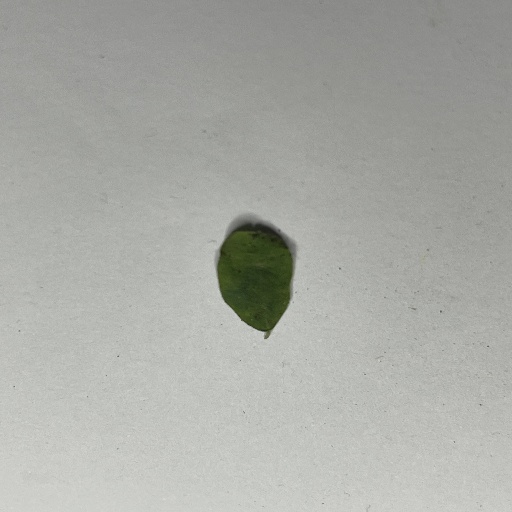
Species: Sojina
Leaf condition: Bacterial Spot